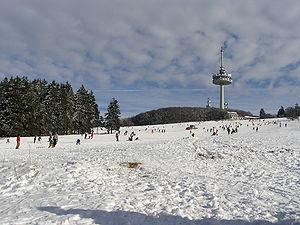
Le Vogelsberg est un ensemble de montagnes de faibles altitudes situé au centre de l'Allemagne, au milieu du Land de Hesse. Elles sont le fruit de l'activité d'un ancien volcan et qui sont séparées depuis le massif de la Rhön, par la Fulda et sa vallée.